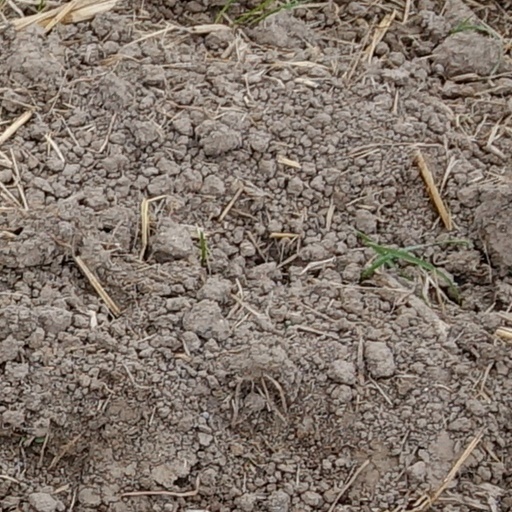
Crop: wheat